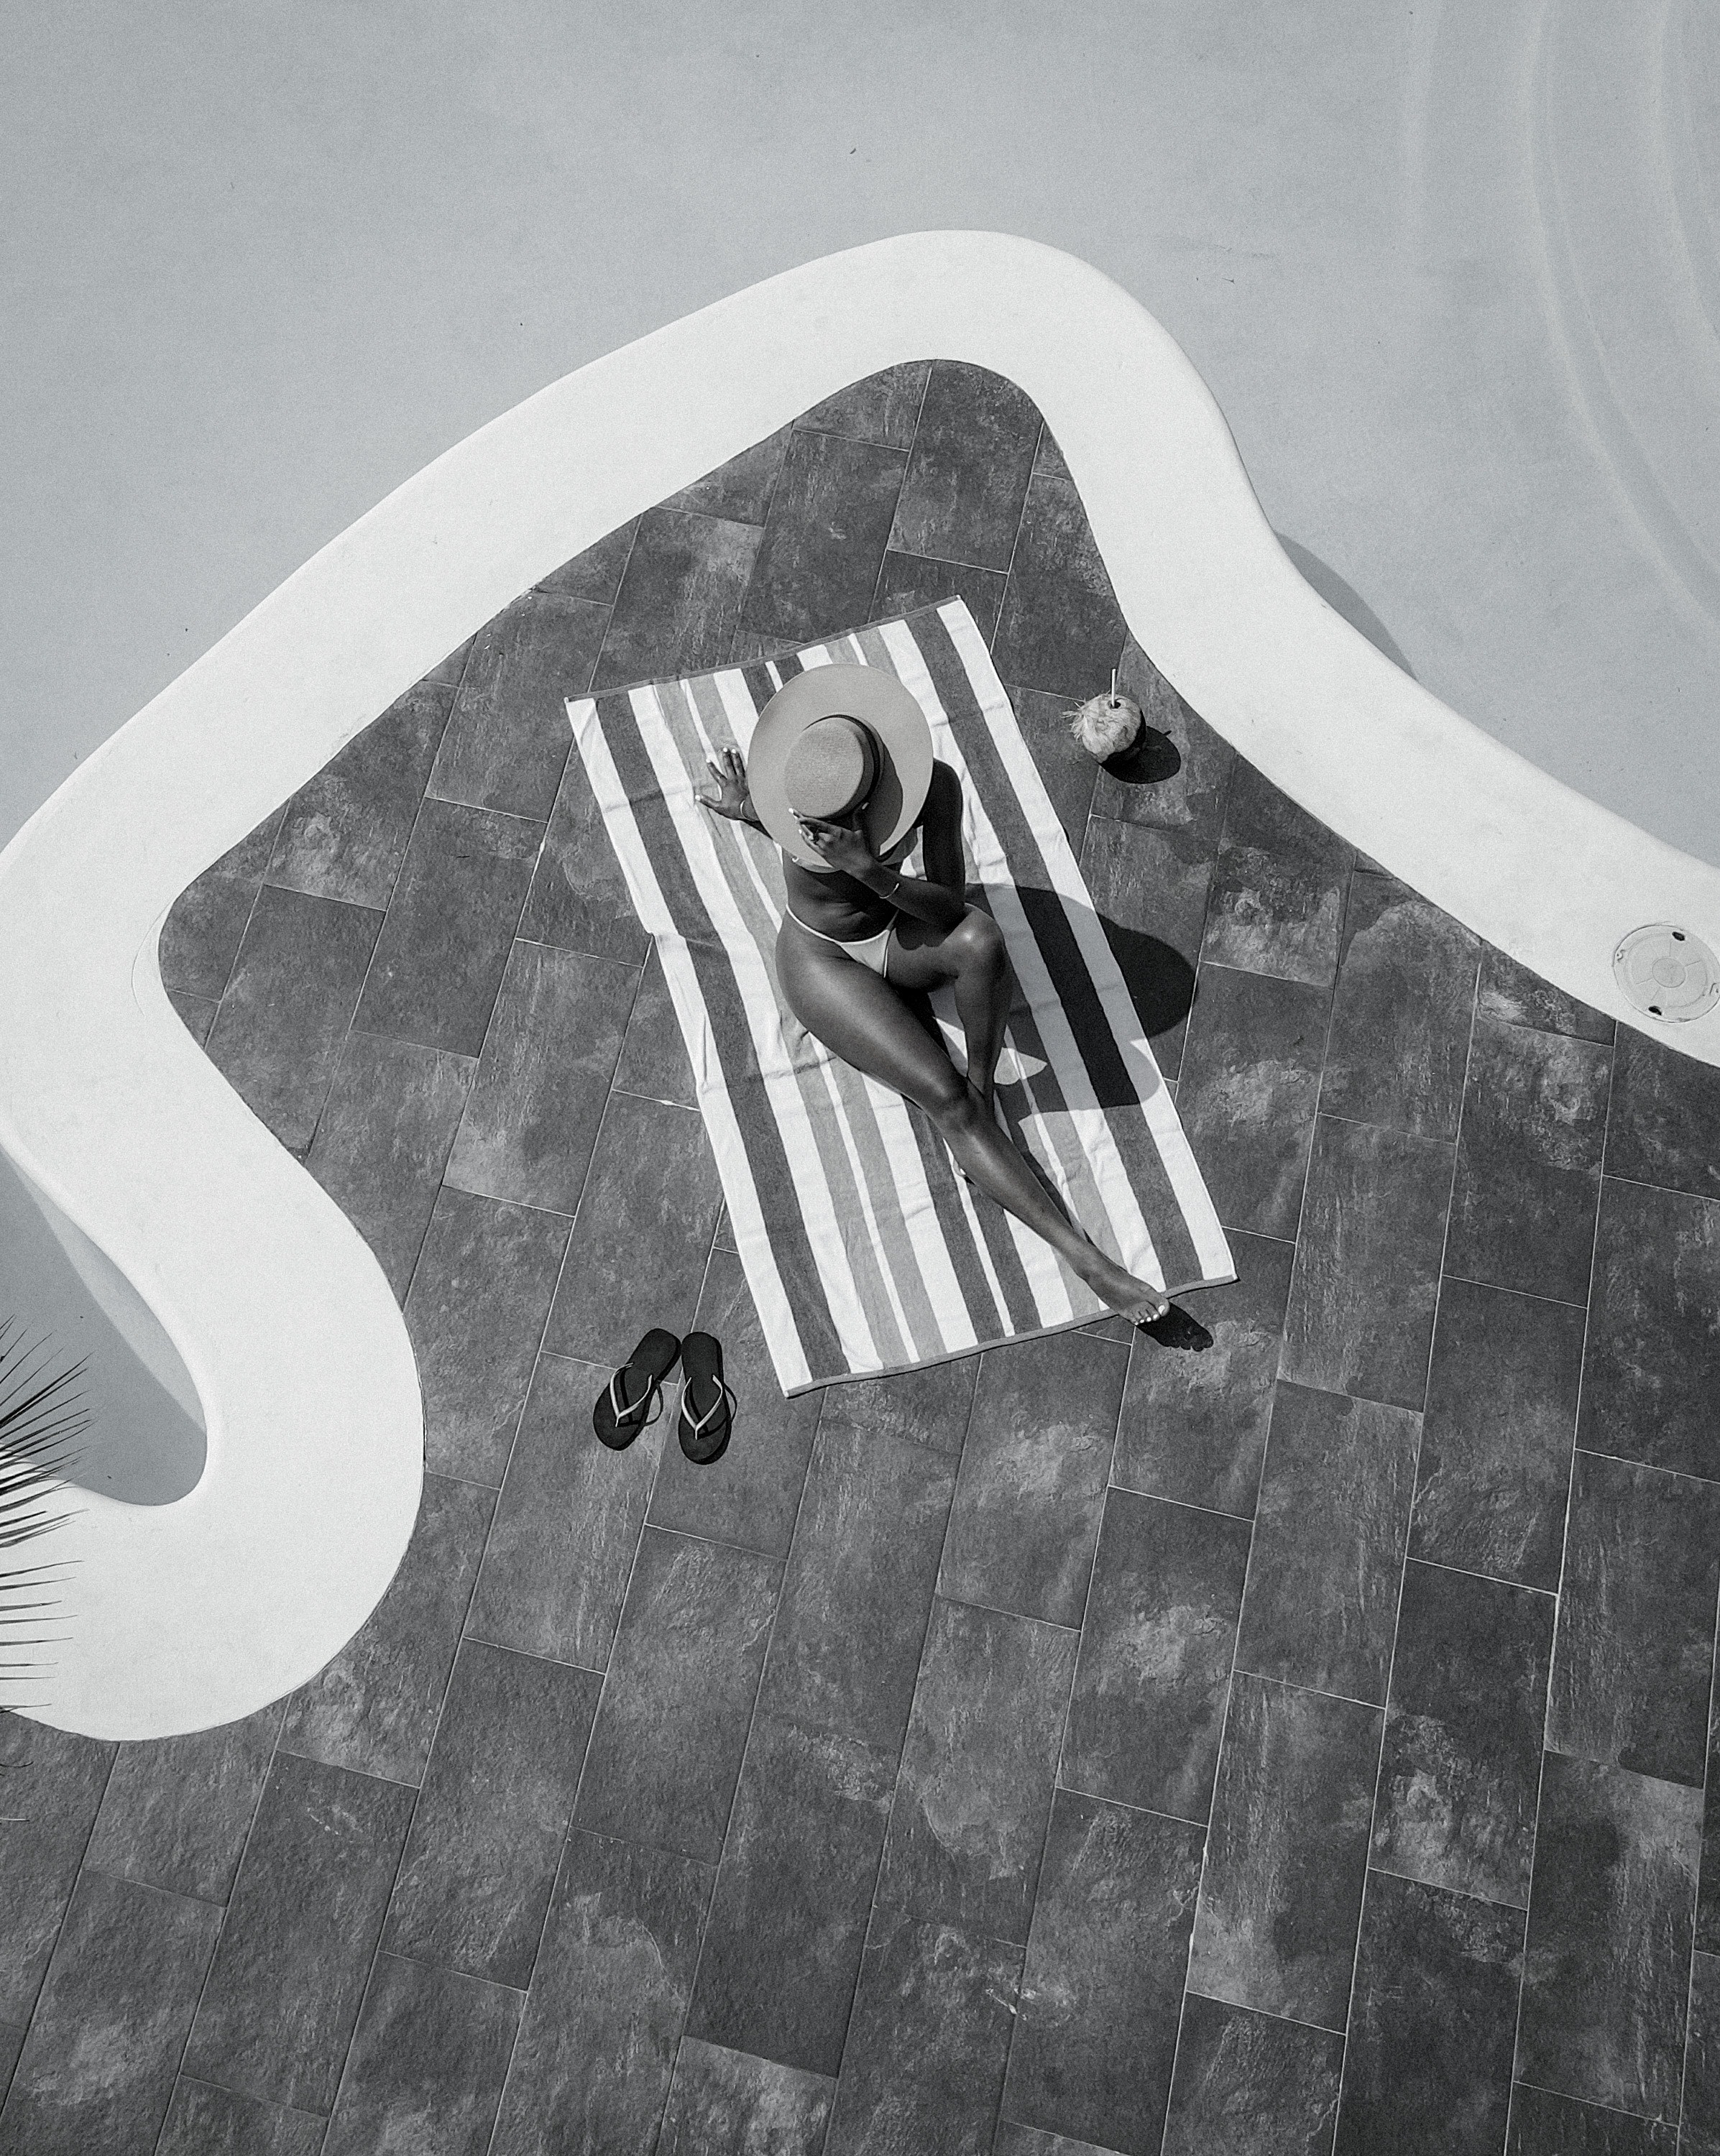
woman, asphalt, grey, wood, flooring, floor, road surface, art, urban design, font, automotive tire, road, monochrome photography, circle, monochrome, pattern, logo, musical instrument accessory, recreation, concrete, shadow, graphics, city, street, visual arts, sport venue